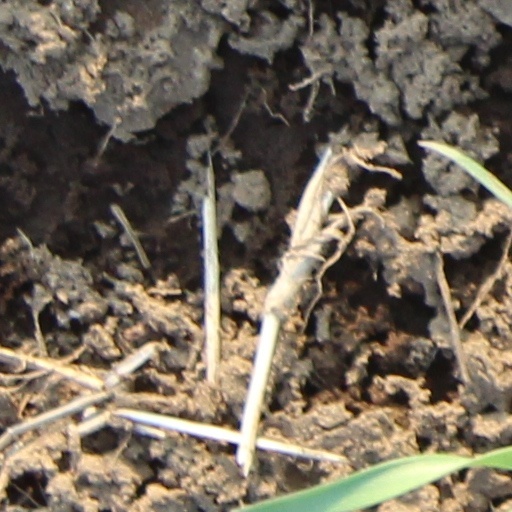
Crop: wheat